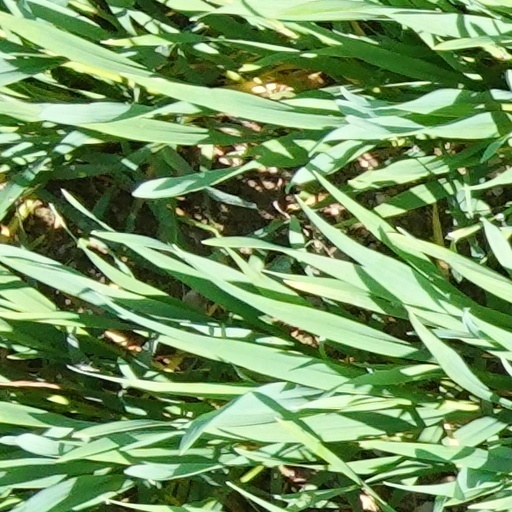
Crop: wheat